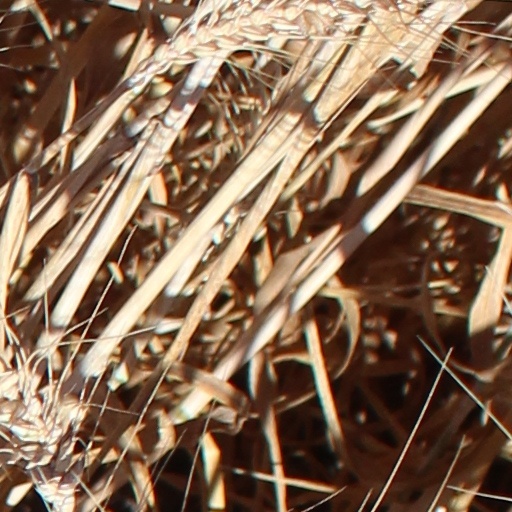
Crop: wheat